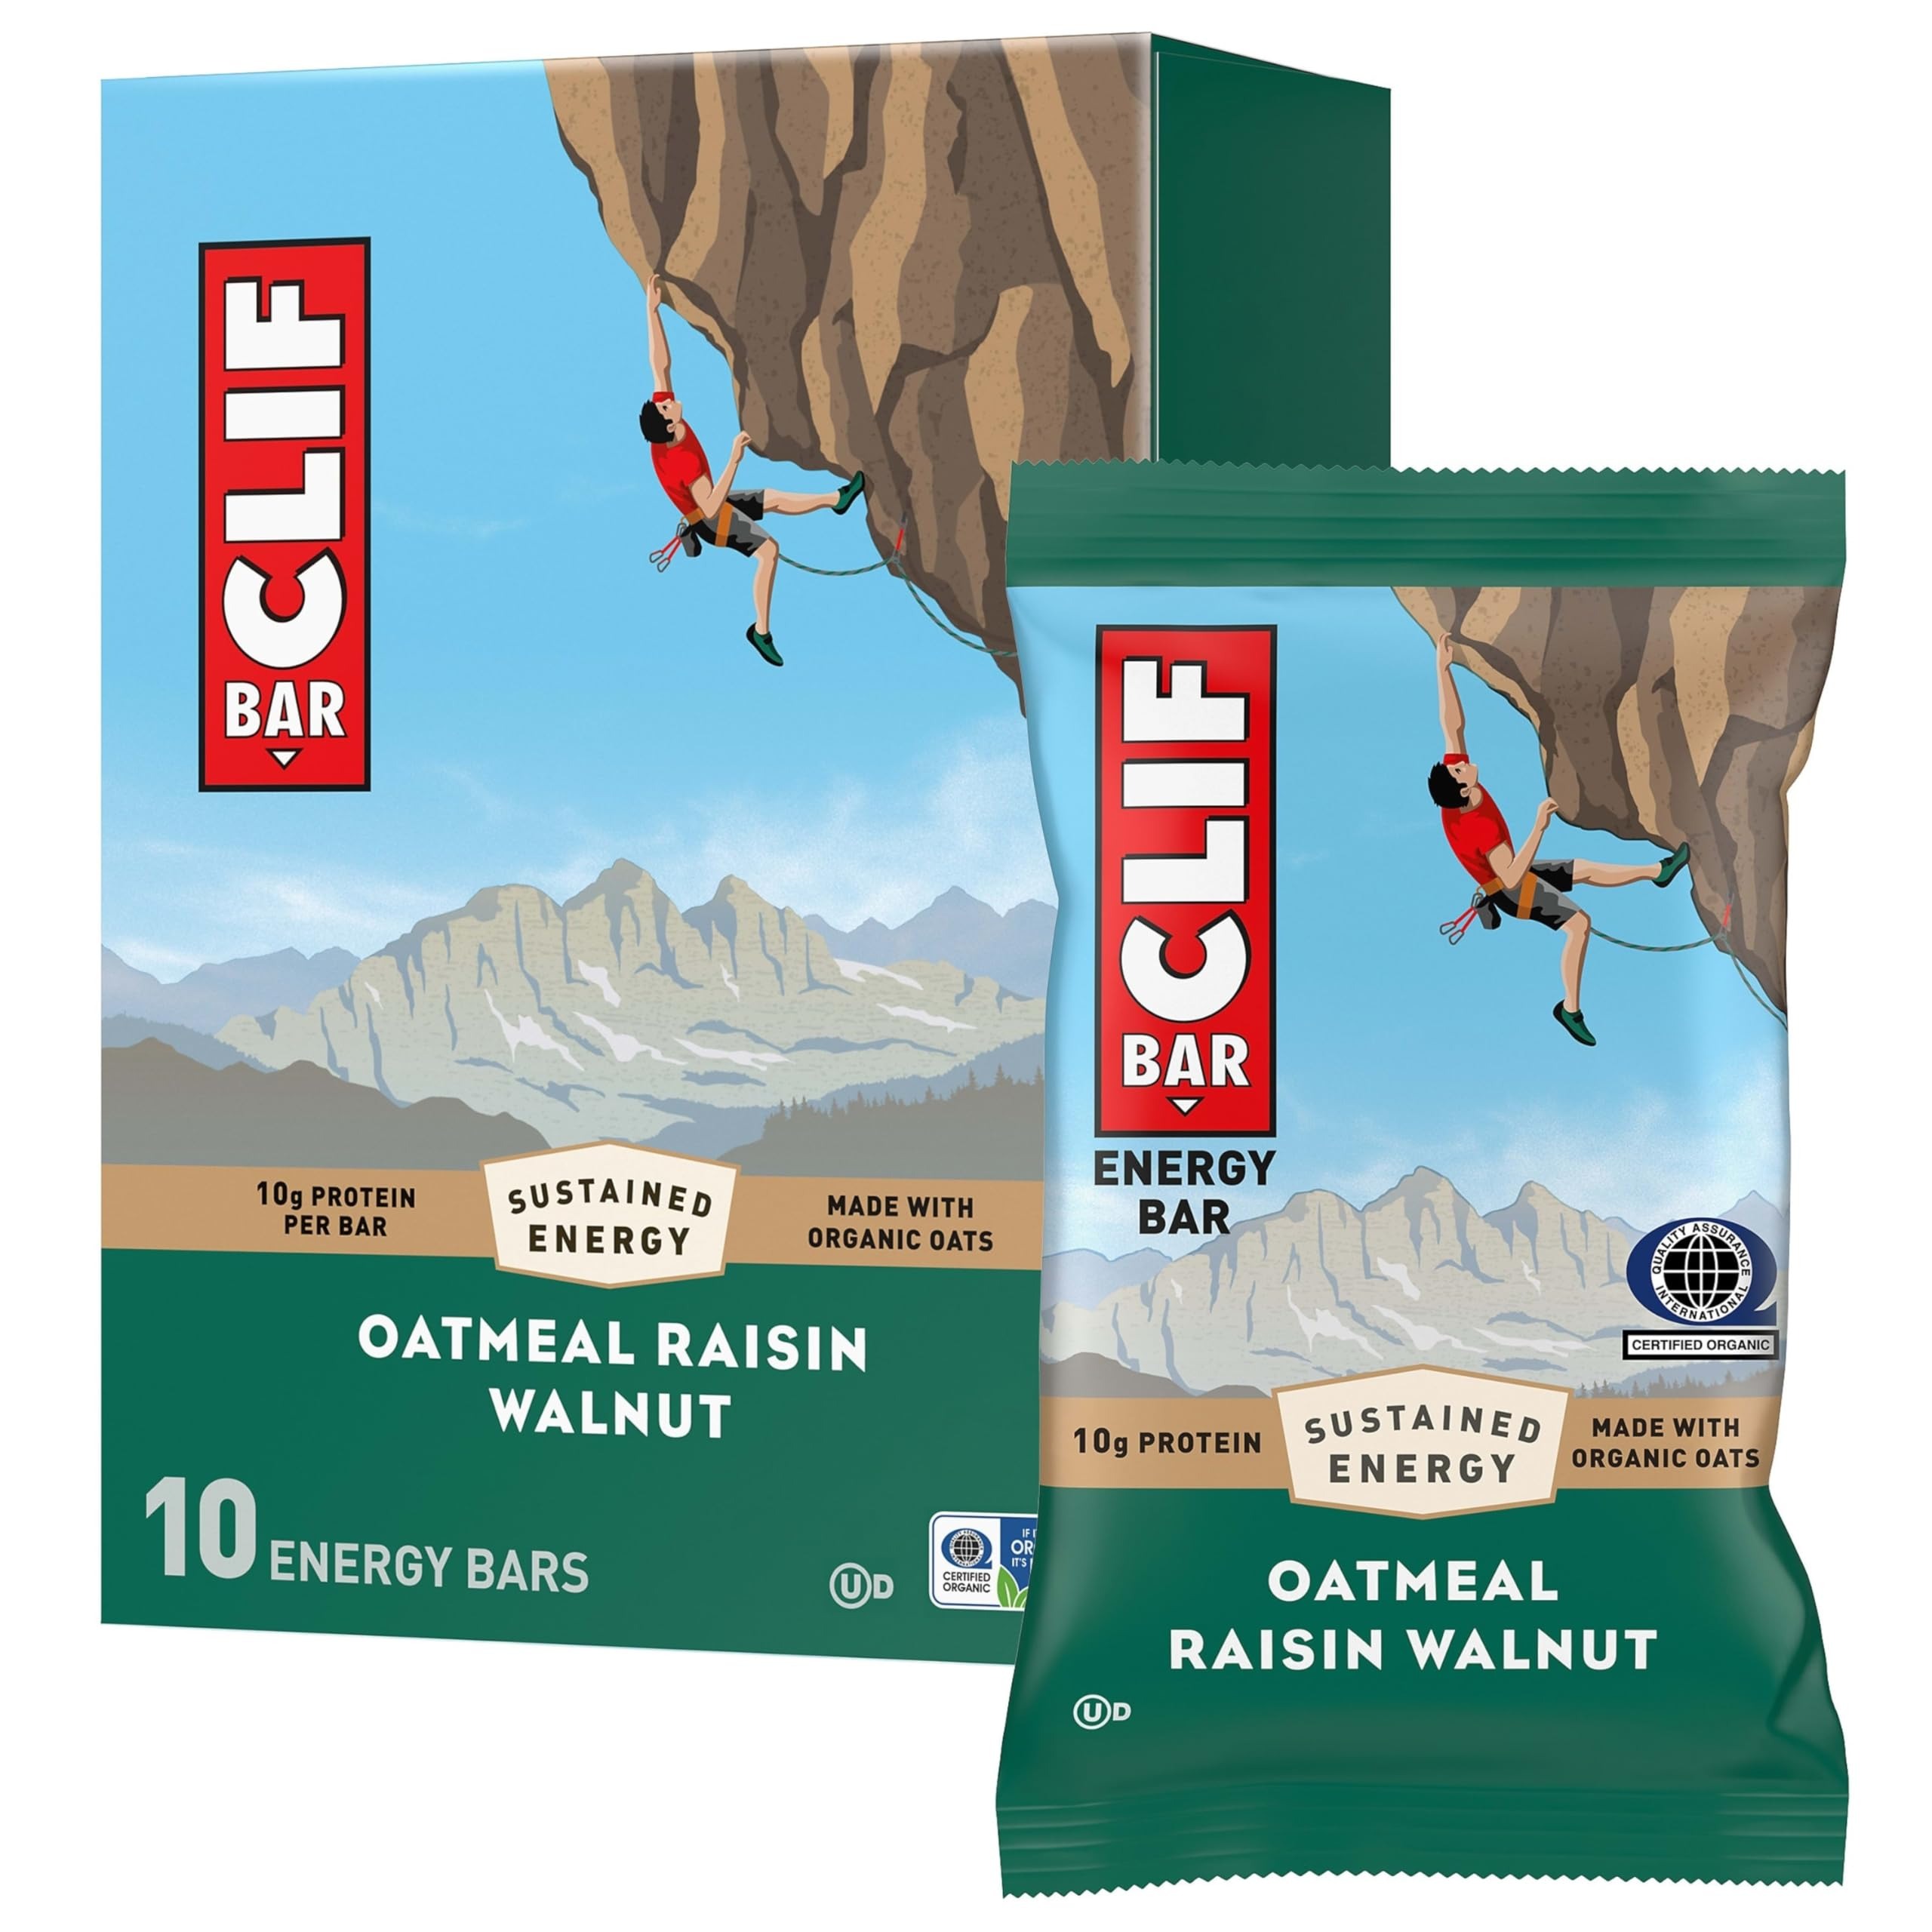
Item Name: CLIF BAR - Oatmeal Raisin Walnut - Made with Organic Oats - Energy Bars - Non-GMO - Plant Based Protein Bars (10 Pack)
Bullet Point 1: OATMEAL RAISIN GOODNESS: Includes one 10-pack box of Oatmeal Raisin Walnut energy bars made with plump raisins, cinnamon, and walnuts for home-baked cookie flavor on-the-go (packaging may vary)
Bullet Point 2: QUALITY INGREDIENTS: Non-GMO protein bars contain 10g of protein and are made with plant-based ingredients like organic rolled oats and no high fructose corn syrup - sustaining your energy never felt (or tasted) so good
Bullet Point 3: SUSTAINED ENERGY: CLIF BAR is purposefully crafted with a mix of protein, fat, and carbohydrates to sustain active bodies before and during long, moderate-intensity activity
Bullet Point 4: CRAFTED WITH PURPOSE: CLIF BAR energy bars are made in 2 LEED certified bakeries that use renewable electricity including on-site generation and/or the purchase of renewable energy credits (RECs)
Bullet Point 5: ON-THE-GO ENERGY: Whether you need sustained energy for hiking, climbing, or a long bike ride, CLIF BAR delivers delicious energy that’s all wrapped up and ready to go
Value: 24.0
Unit: Ounce

Price: 13.64